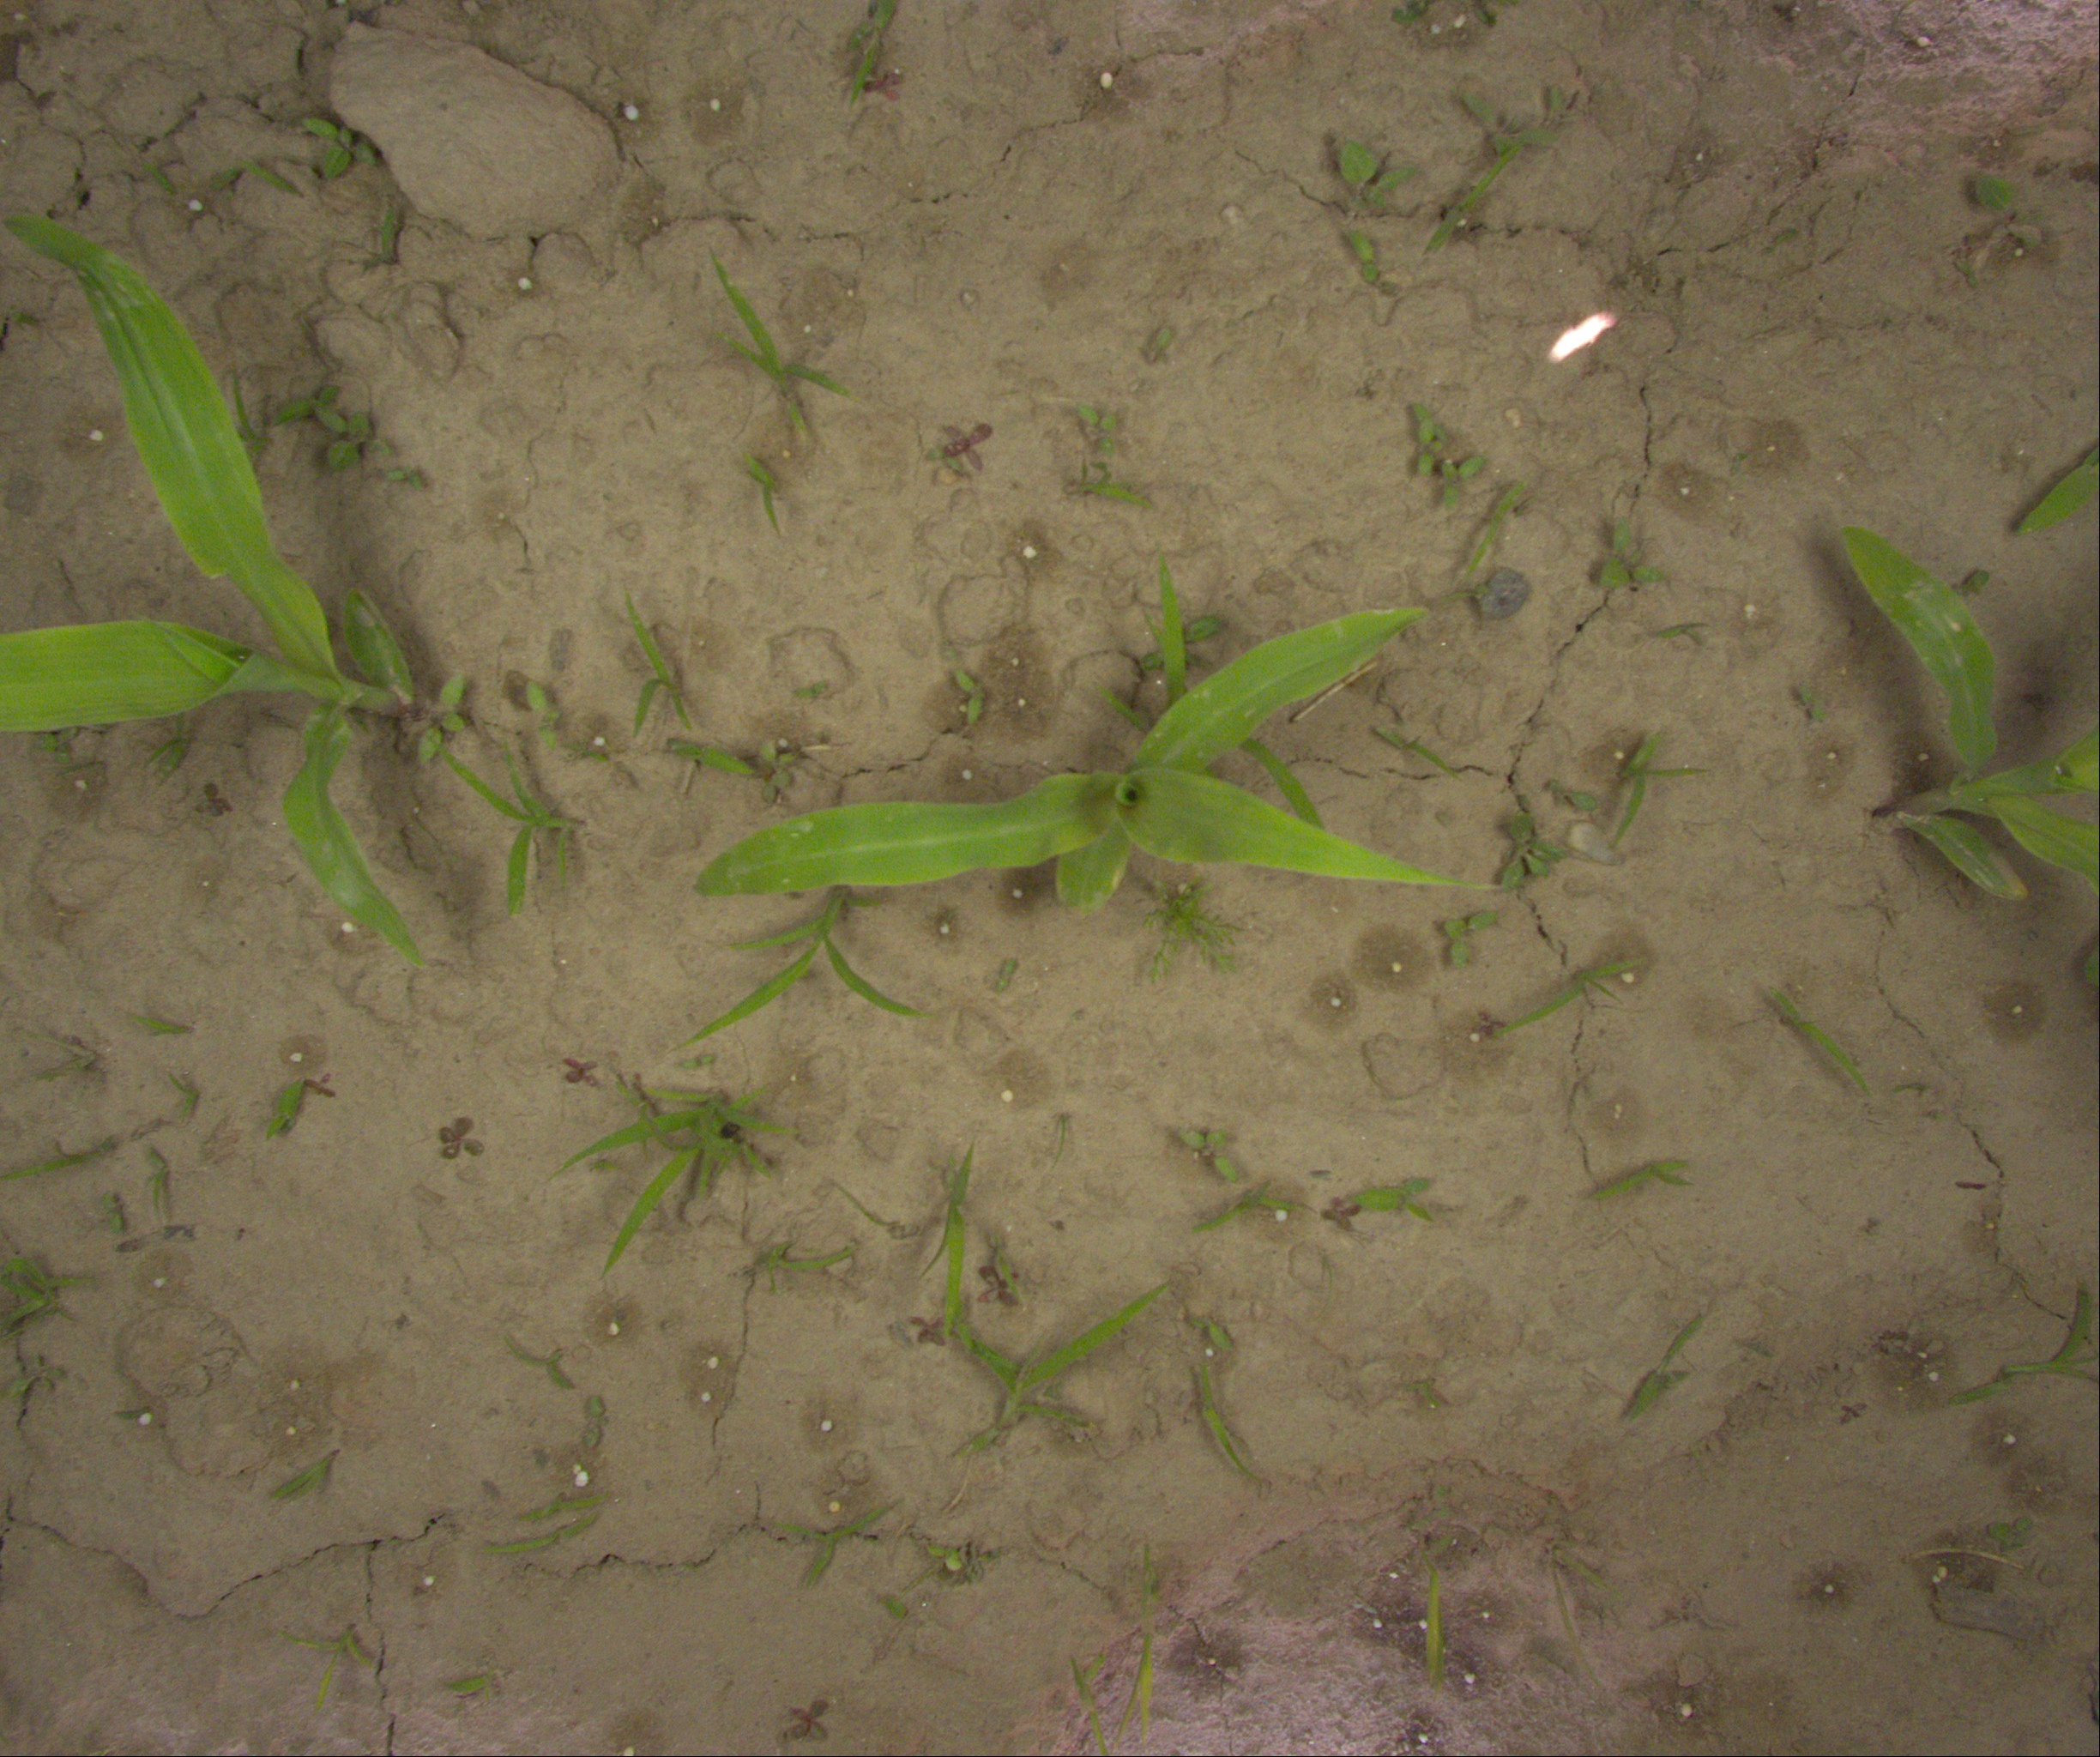
Crop: maize
Objects: maize, maize, maize, stem_maize, stem_maize, stem_maize